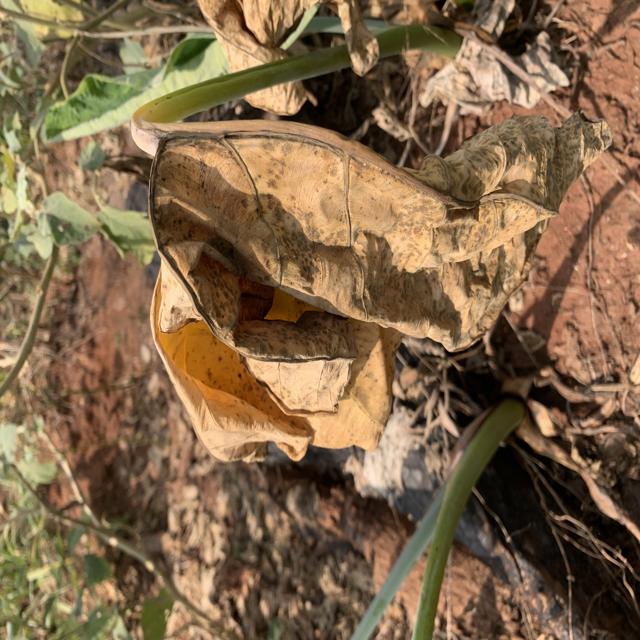
Label: Late_Blight